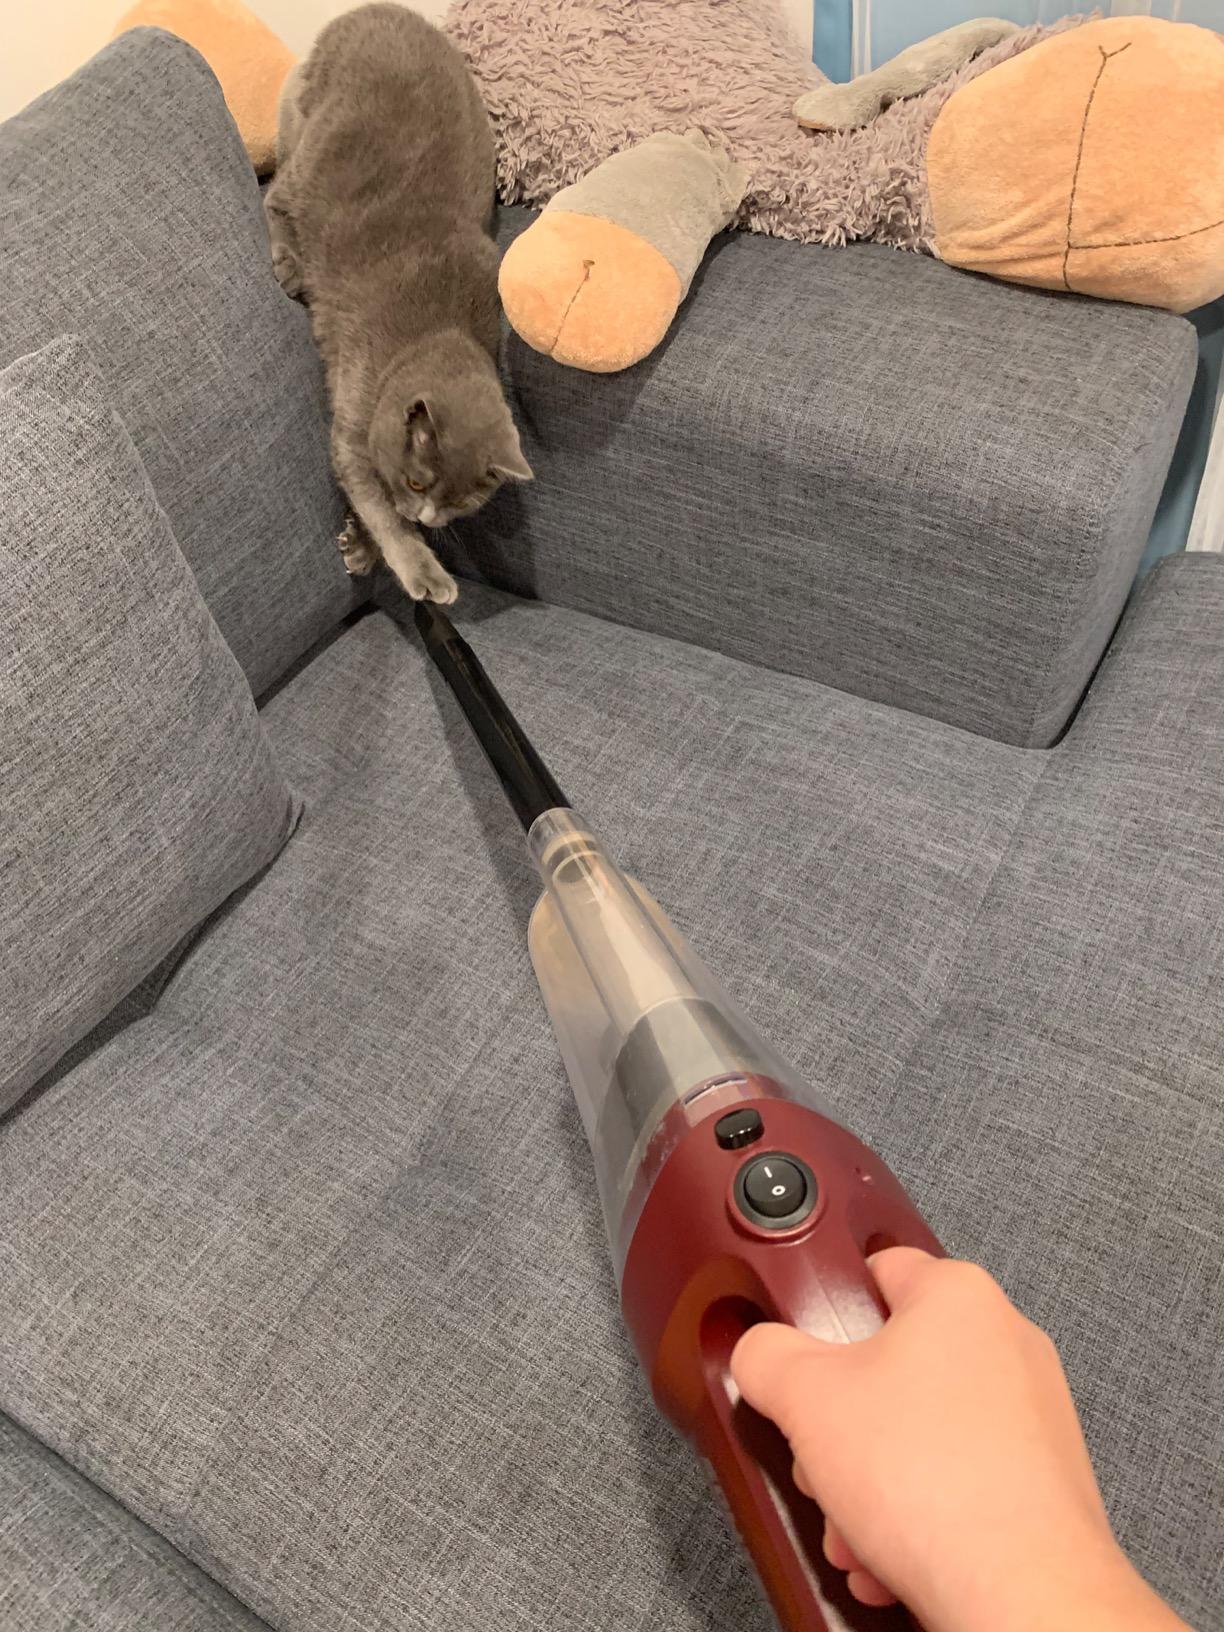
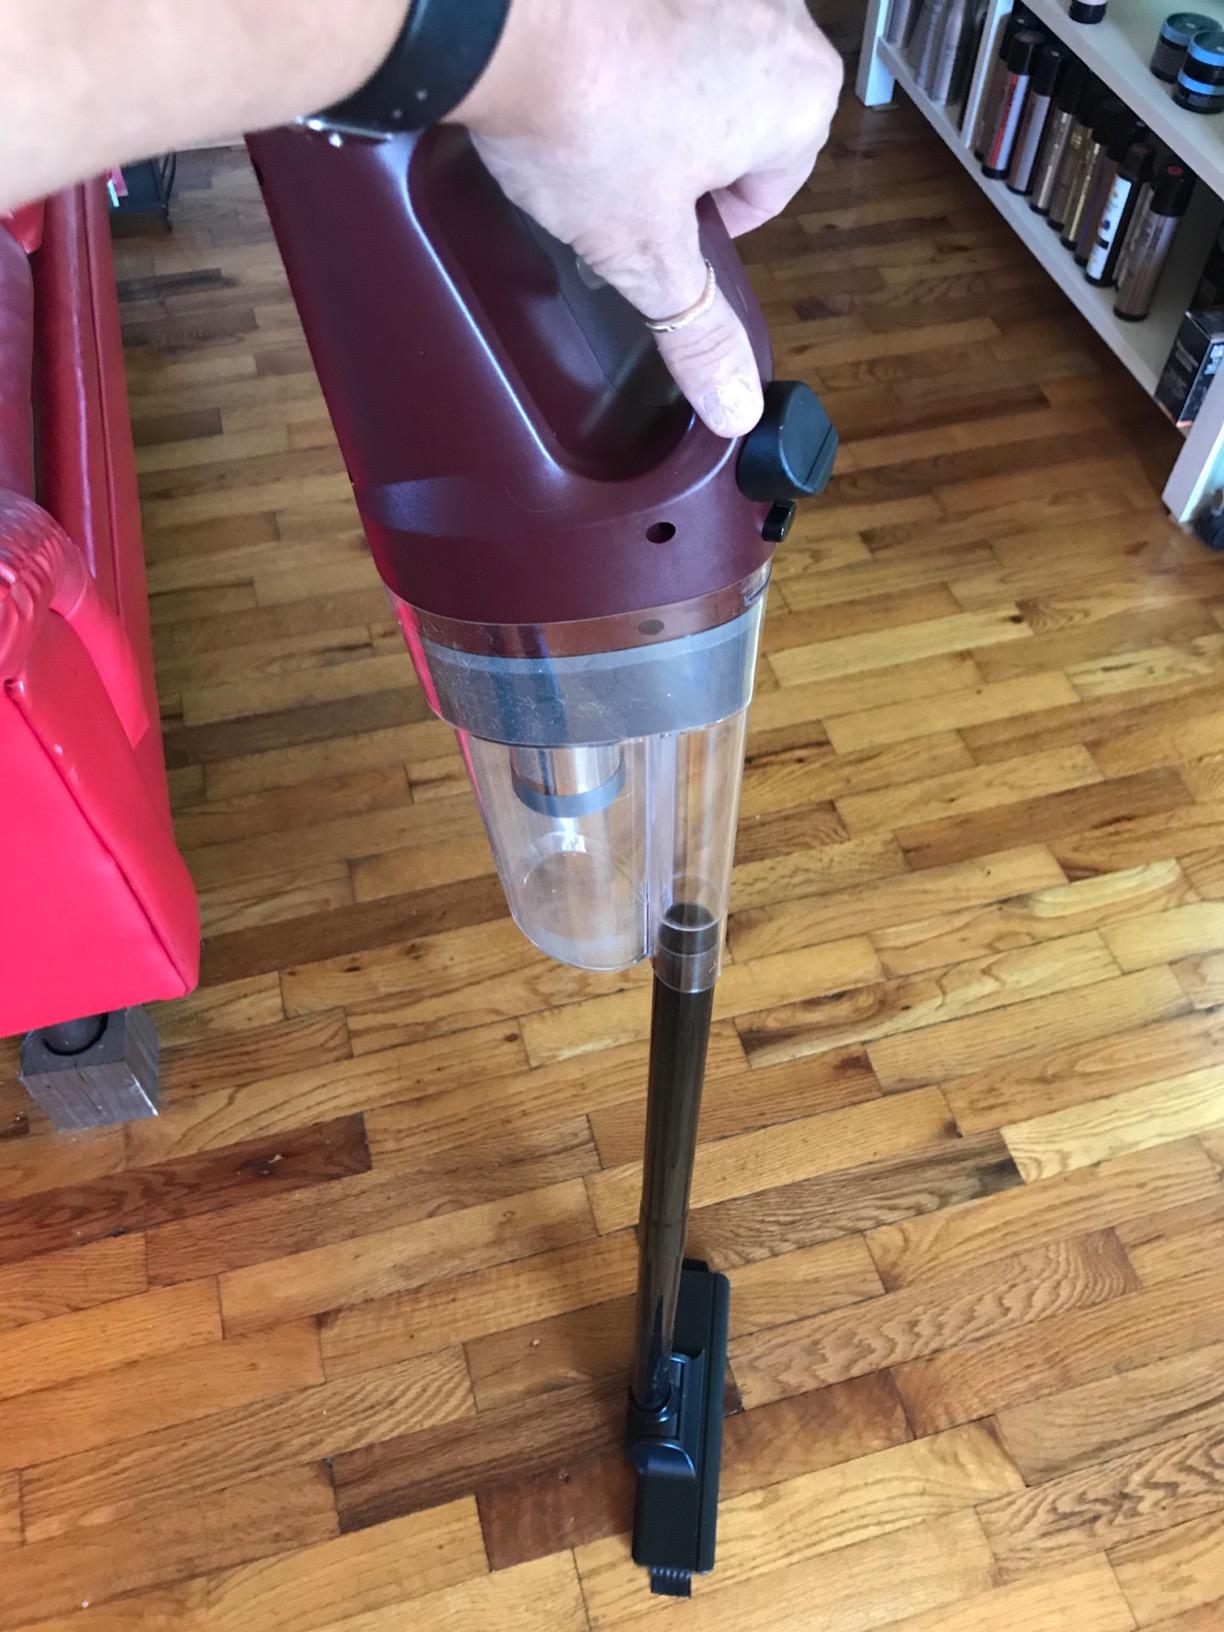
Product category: items_vacuum
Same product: yes